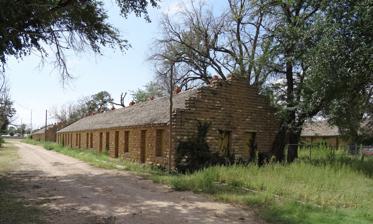
Building: Prowers County Welfare Housing
Country: United States of America
Year built: 1938
United States historic place Prowers Country Welfare Housing U.S. National Register of Historic Places Location 800 E. Maple St., Lamar, Colorado Coordinates 38°05′33″N 102°36′38″W / 38.09250°N 102.61056°W / 38.09250; -102.61056 Area 1.6 acres (0.65 ha) Built 1938-41 Built by Works Progress Administration Architectural style Late 19th And 20th Century Revivals, WPA Rustic MPS New Deal Resources on Colorado's Eastern Plains MPS NRHP reference No. 09001121 Added to NRHP December 22, 2009 Prowers Country Welfare Housing is a complex of five buildings constructed by the Works Progress Administration in 1938–41. It was listed on the National Register of Historic Places in 2009. The five are one-story buildings arranged in an "H" pattern, with the center one being 52 by 25 feet (15.8 m × 7.6 m) in plan and the other four being 128 by 28 feet (39.0 m × 8.5 m).  They are built of sandstone with stepped gable ends. They were deemed significant for their association with the New Deal , and also for their WPA Rustic architecture .  According to Colorado Preservation, they serve as "an excellent example of the WPA Rustic Style. Rustic characteristics featured in the buildings include the use of native stone, traditional construction methods, evident hand craftsmanship, and simple, functional design. The rustic design originated with the National Park Service emphasized the use of native materials and adaptation of indigenous or frontier methods of construction. This design philosophy was an ideal fit with the WPA. The goal of these programs was employment, so the majority of costs were to be spent on labor. Native materials were used because they were usually the least expensive. Traditional construction methods were used to save the expensive of power tools and large machinery and because they provided more employment. Both rustic architecture and federal relief buildings were meant to be simple and functional." Besides the five contributing buildings , the listing also included a contributing structure . References